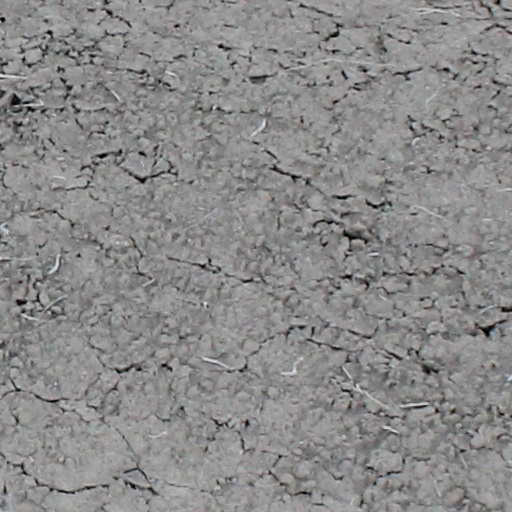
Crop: wheat